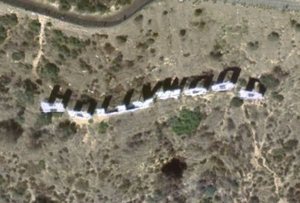
Le panneau Hollywood, également appelé les lettres Hollywood ou enseigne Hollywood, est un écriteau monumental formant le mot « Hollywood » en lettres capitales, érigé sur le mont Lee, une colline surplombant le quartier du même nom, dans la ville californienne de Los Angeles, aux États-Unis.